Greater crested tern

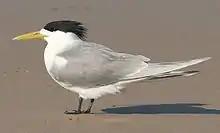
Breeding plumage in New South Wales

The greater crested tern breeds in colonies, often in association with other seabirds. It is monogamous and the pair bond is maintained through the year and sometimes in consecutive breeding seasons. The colony size is related to the abundance of pelagic fish prey, and the largest documented colony, with 13,000 to 15,000 pairs, is in the Gulf of Carpentaria in northern Australia, a region which also supports major colonies of other seabirds. Since nesting in this area follows the summer monsoonal flooding, it is presumably a response to fish stocks rising, probably due to river run-off providing extra nutrient to the Gulf. This tern does not show site fidelity, frequently changing its nest site from year to year, sometimes by more than .